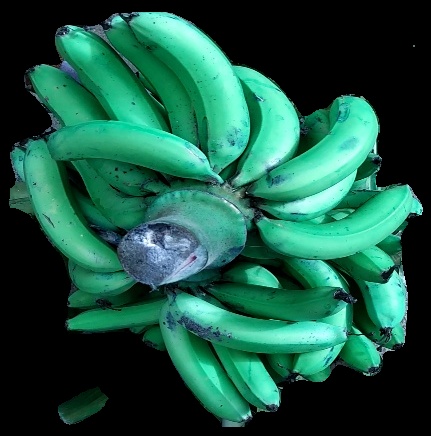
Variety: pachbale
Grade: grade3